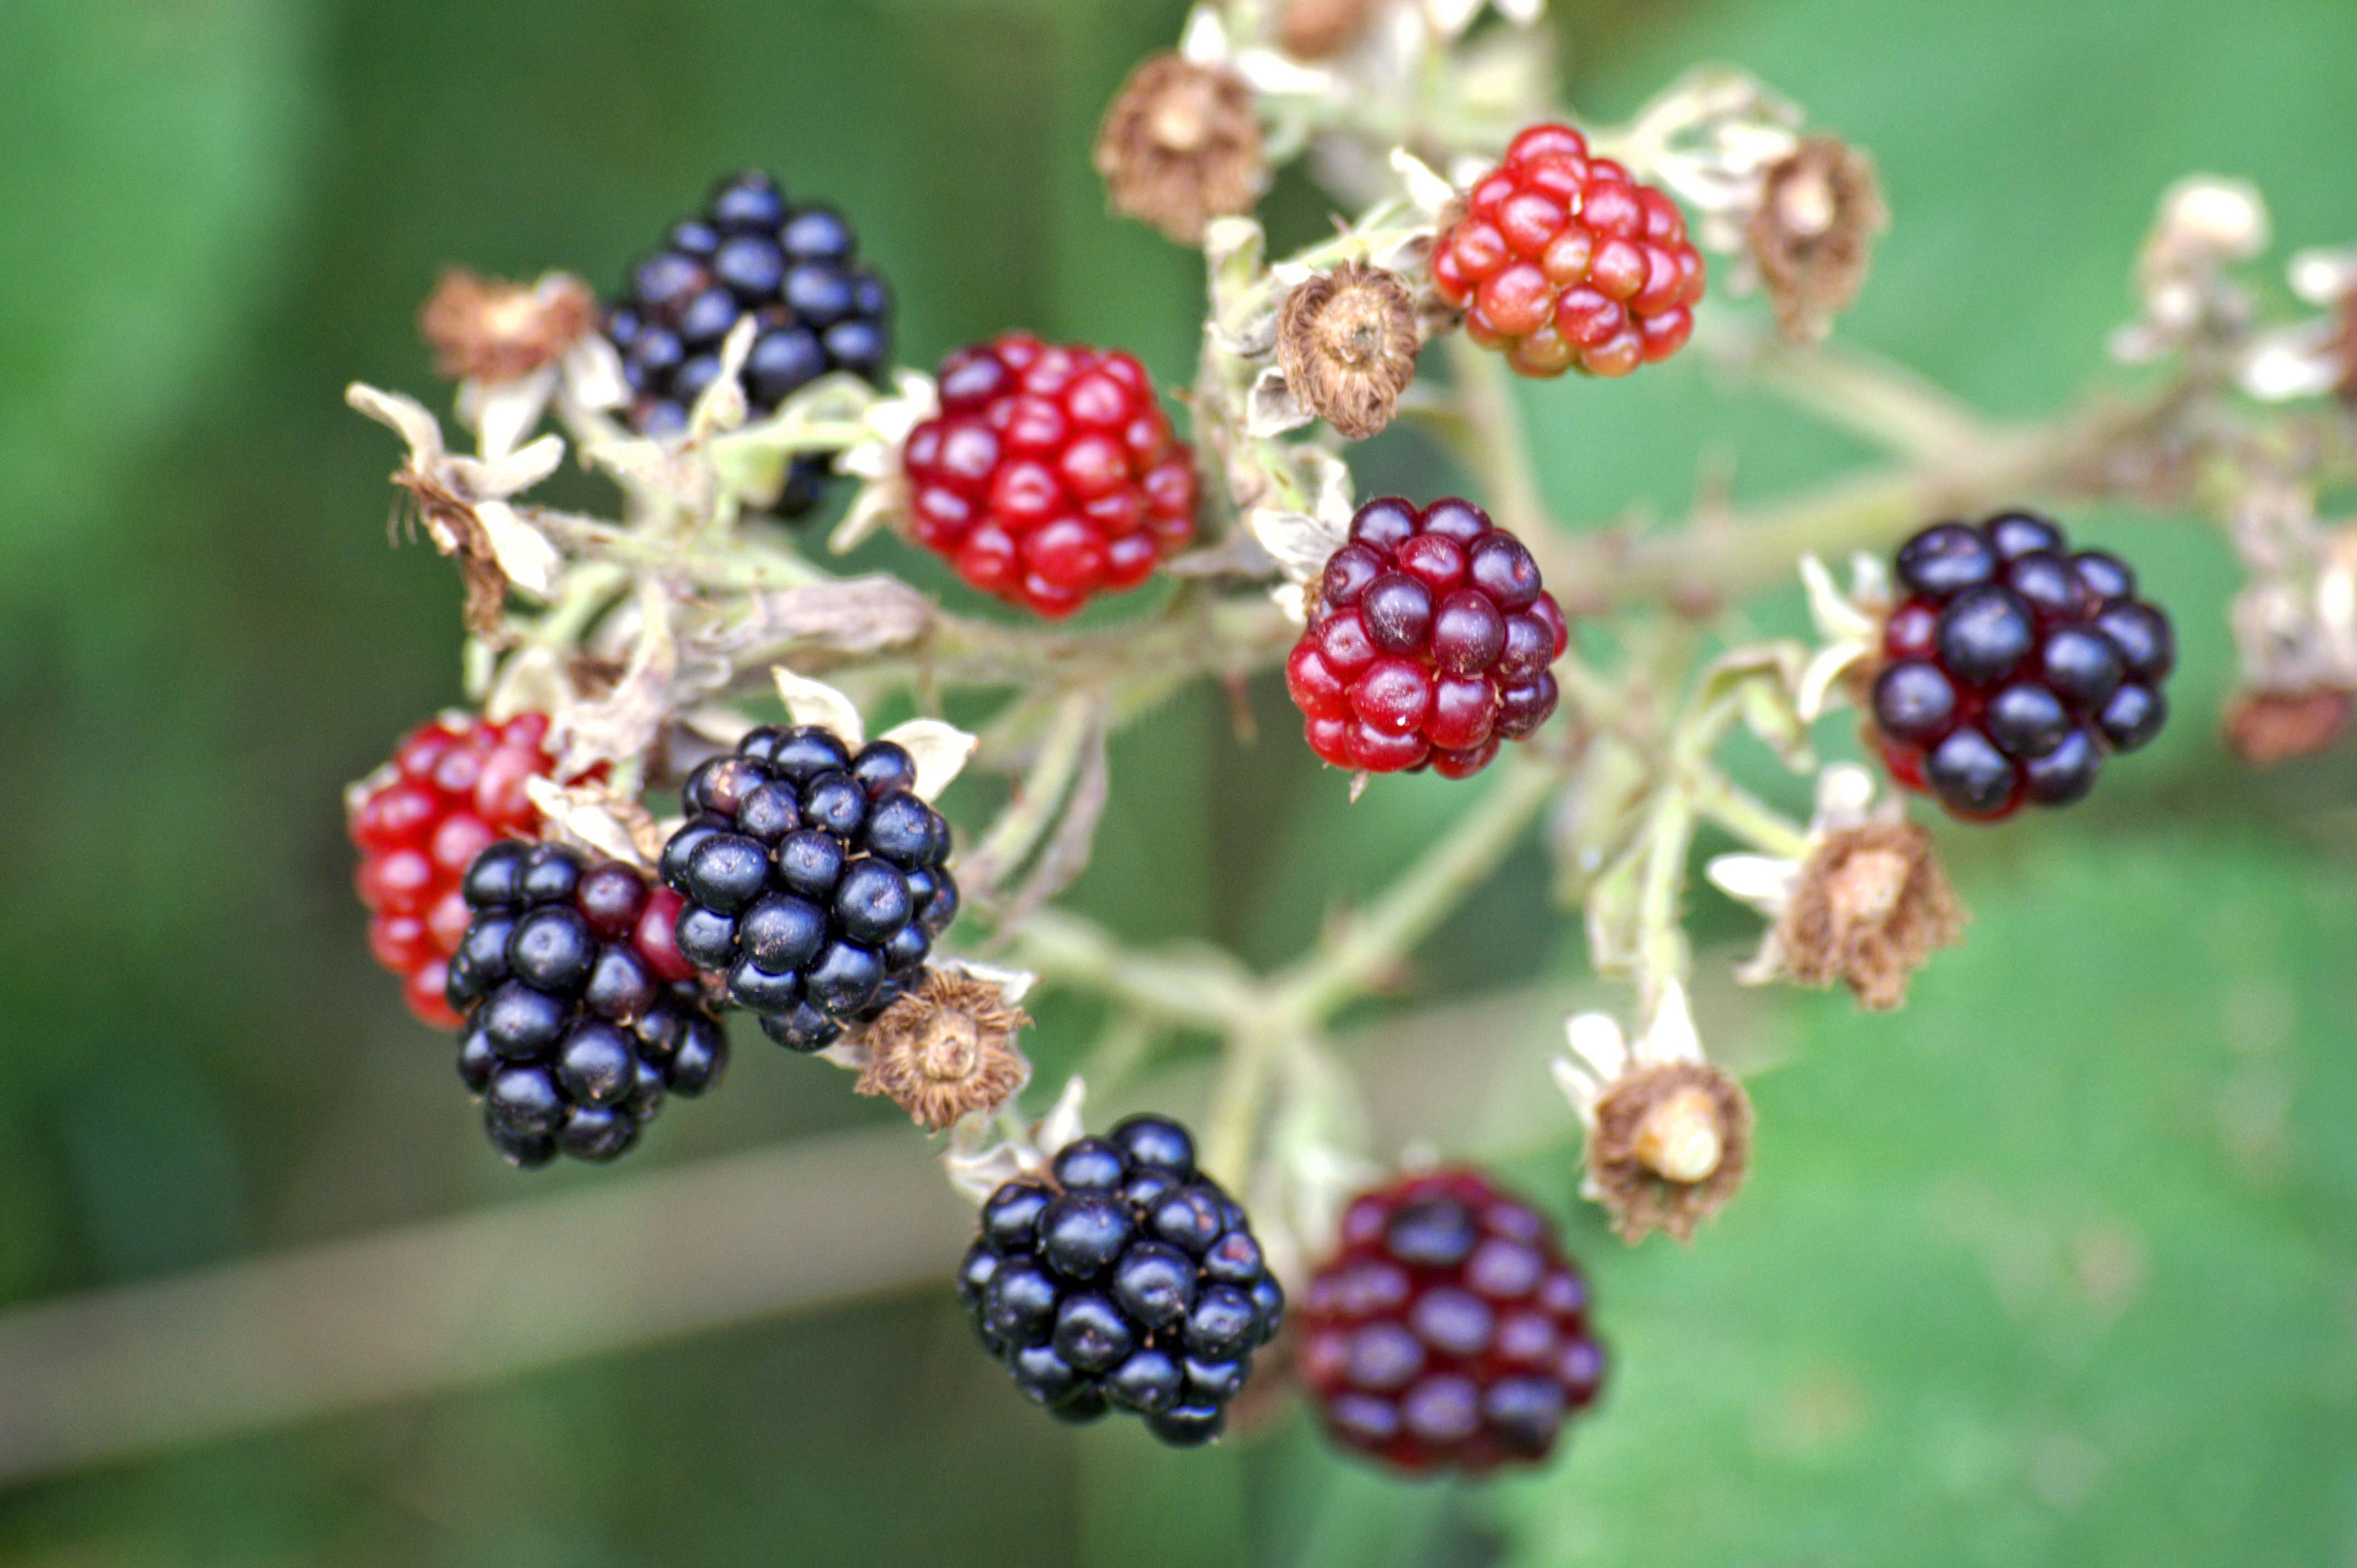
nature, branch, plant, fruit, berry, flower, food, produce, healthy, flora, blackberry, berries, shrub, fruits, bramble, vitamins, blackberries, macro photography, flowering plant, vitamin c, rubus sectio rubus, land plant, zante currant, dewberry, boysenberry